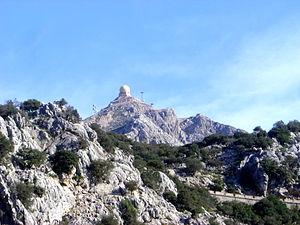
Majorque, est la plus grande des îles Baléares. Elle se situe en mer Méditerranée, au large de Valence et Barcelone. L'île compte 875 277 habitants. Sa capitale est Palma – les Majorquins l'appellent Ciutat. Elle comprend 6 régions principales : Serra de Tramuntana, Ponent, Raiguer, Pla, Migjorn, Llevant et la ville de Palma. Le catalan est la langue officielle avec le castillan.
Les îles Baléares sont l'une des communautés autonomes d'Espagne.